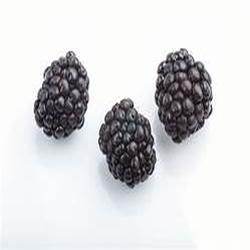
Label: Blackberry